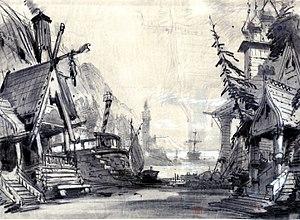
L'étoile du nord: esquisse de décor de l'acte 1 par Charles Cambon
L'Étoile du Nord est un opéra-comique en trois actes de Giacomo Meyerbeer, sur un livret d'Eugène Scribe. Créée le 16 février 1854 à l'Opéra-Comique de Paris sous la direction de Théophile Tilmant, l'œuvre est une refonte du singspiel Ein Feldlager in Schlesien que Meyerbeer avait composé en 1844 pour l’inauguration du Théâtre royal de Berlin. Le succès remporté à la création est considérable et la 100ème représentation est donnée seulement un an plus tard. A l’instar des autres ouvrages lyriques du compositeur, L'Étoile du Nord sombrera néanmoins dans l’oubli et, des six opéras composés pour Paris, c’est sans doute celui qui est le moins représenté désormais.